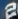
Number: 2